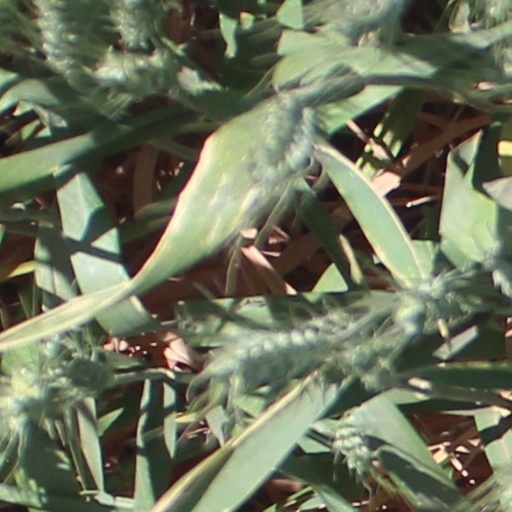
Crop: wheat